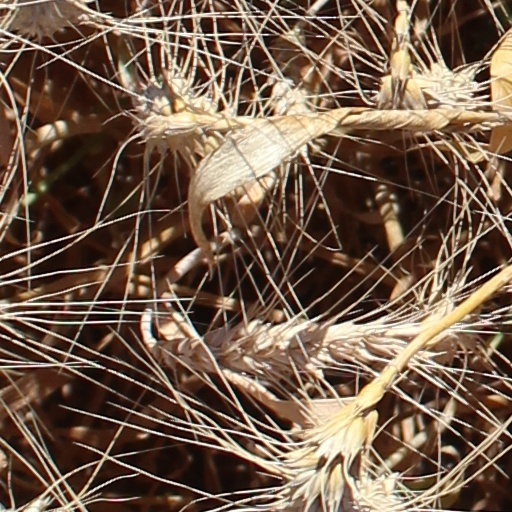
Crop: wheat